Cherpulassery

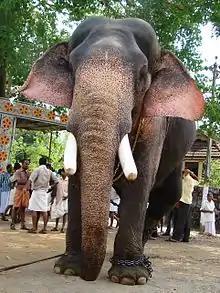
Cherpulassery Sekharan

Cherpulassery (also known by its former name Cherpulacherry) is a town and municipality in the Palakkad district, of Kerala, India. Cherpulassery is often called the Sabarimala of Malabar as the famous Ayyappankavu temple is located here . The Puthanalakkal Bhagavathi temple and the Kalavela and Pooram associated with it is one of the largest festivals in the region. The town is located about west of the district headquarters at Palakkad on State Highway 53 located in Cherpulassery.